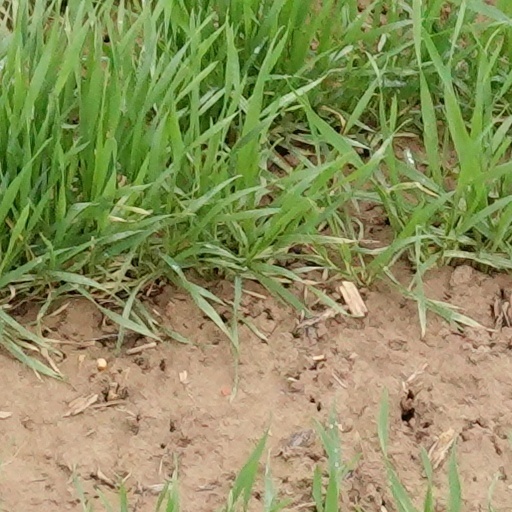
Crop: wheat